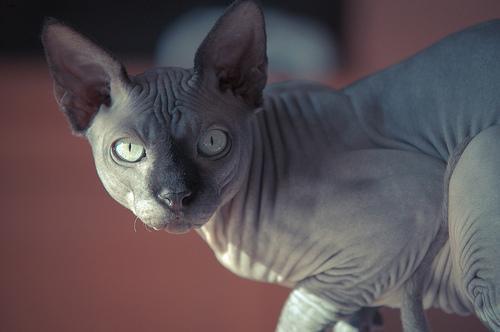
Sphynx